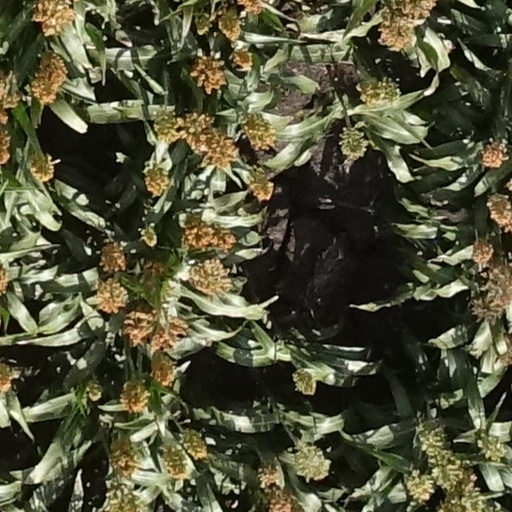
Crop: sorghum